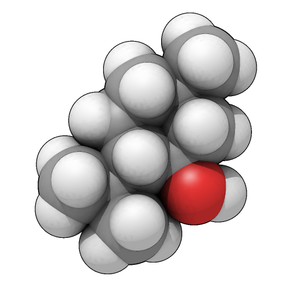
Représentation 3D d'une molécule de menthol.